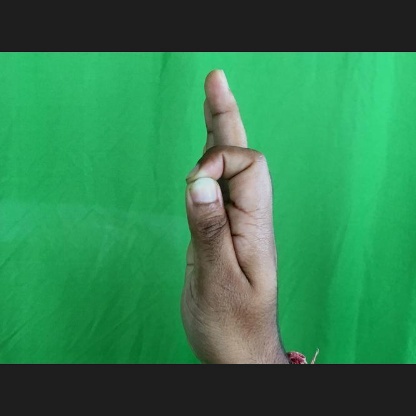
Mudra: Aralam